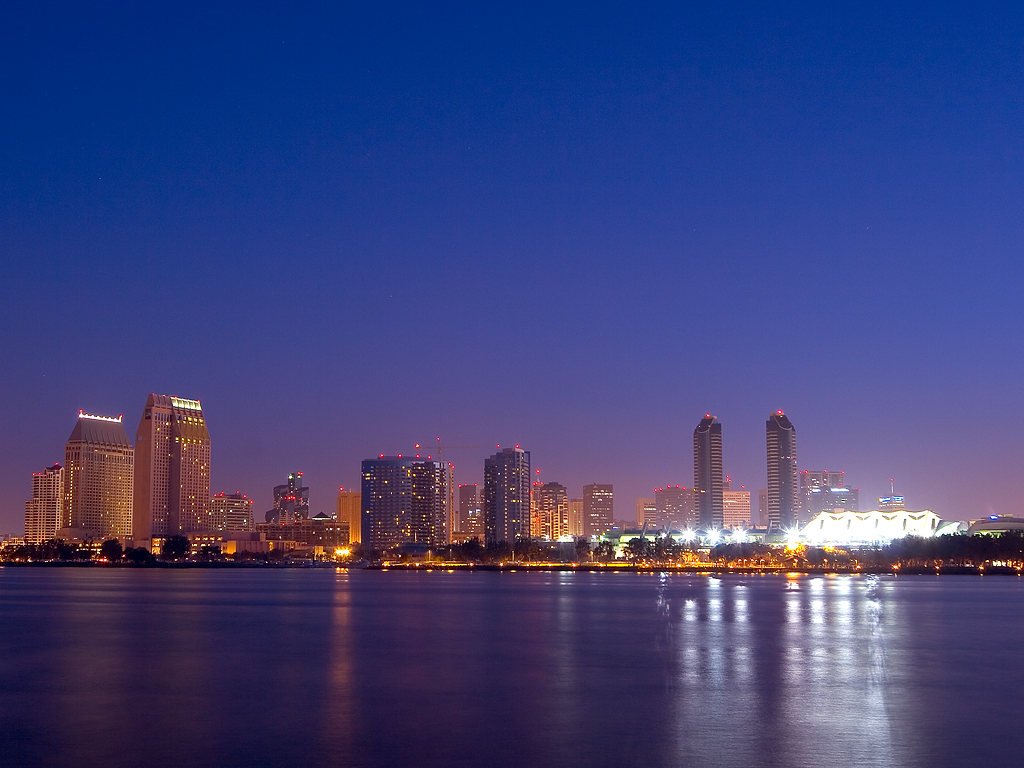
sea, horizon, sunset, skyline, night, dawn, city, atmosphere, skyscraper, cityscape, downtown, dusk, evening, reflection, usa, calm, long exposure, lights, skyscrapers, quiet, mood, metropolis, san diego, geographical feature, human settlement, metropolitan area